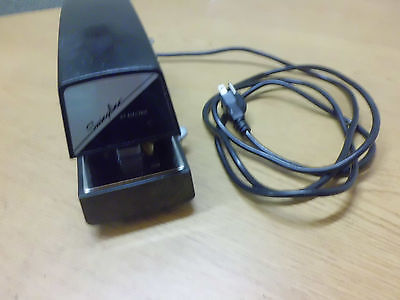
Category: stapler